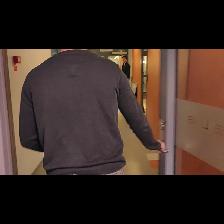
Label: Human